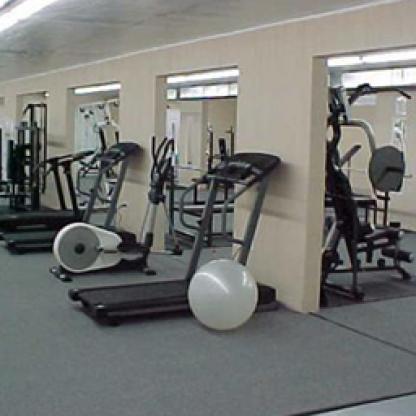
Scene: Indoor